Dolby noise-reduction system

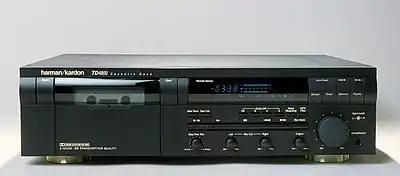
Harman/Kardon Dolby S tape deck, released 1991 and also incorporating HX Pro

Dolby S was introduced in 1989. It was intended that Dolby S would become standard on commercial pre-recorded music cassettes in much the same way that Dolby B had in the 1970s, but it came to market when the Compact Cassette was being replaced by the compact disc as the dominant mass market music format. Dolby Labs claimed that most members of the general public could not differentiate between the sound of a CD and a Dolby S encoded cassette. Dolby S mostly appeared on high-end audio equipment and was never widely used, although it did filter down to several mid-tier models manufactured during the mid to late 1990s.